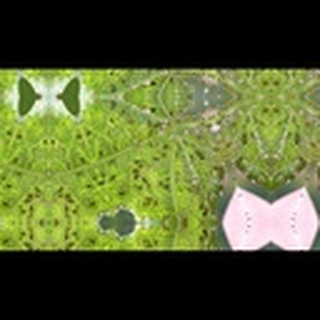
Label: cotton_aphids